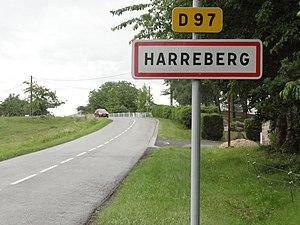
Harreberg (Moselle) entrée
Harreberg est une commune française située dans le département de la Moselle en région Grand Est.